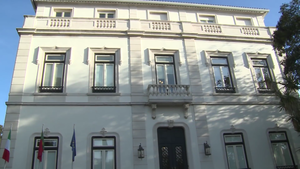
Au Portugal, la Résidence officielle du Premier ministre est un bâtiment situé juste derrière le palais de São Bento, siège de l'Assemblée de la République, à Lisbonne, où est installé le cabinet, et éventuellement la résidence officielle, du Premier ministre.